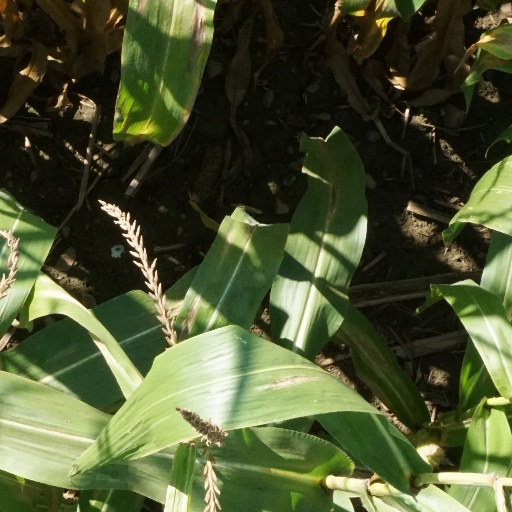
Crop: maize; corn